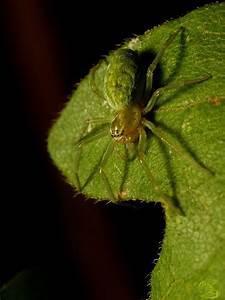
spider